Polypay

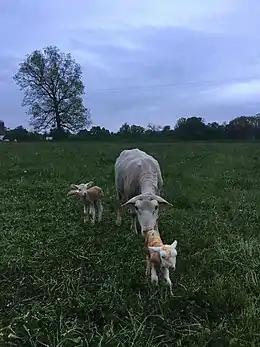
A Polypay ewe tends to her newly born triplets.

Dr. Clarence V. Hulet, at the U.S. Sheep Experiment Station in Dubois, Idaho, had five main goals when creating the new breed.